E. L. Doctorow

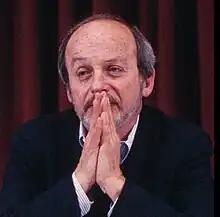
Doctorow in 1986

Edgar Lawrence Doctorow (January 6, 1931 – July 21, 2015) was an American novelist, editor, and professor, best known for his works of historical fiction.